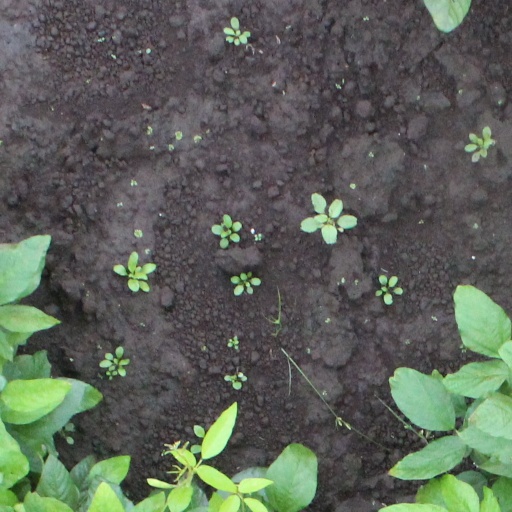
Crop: soybean